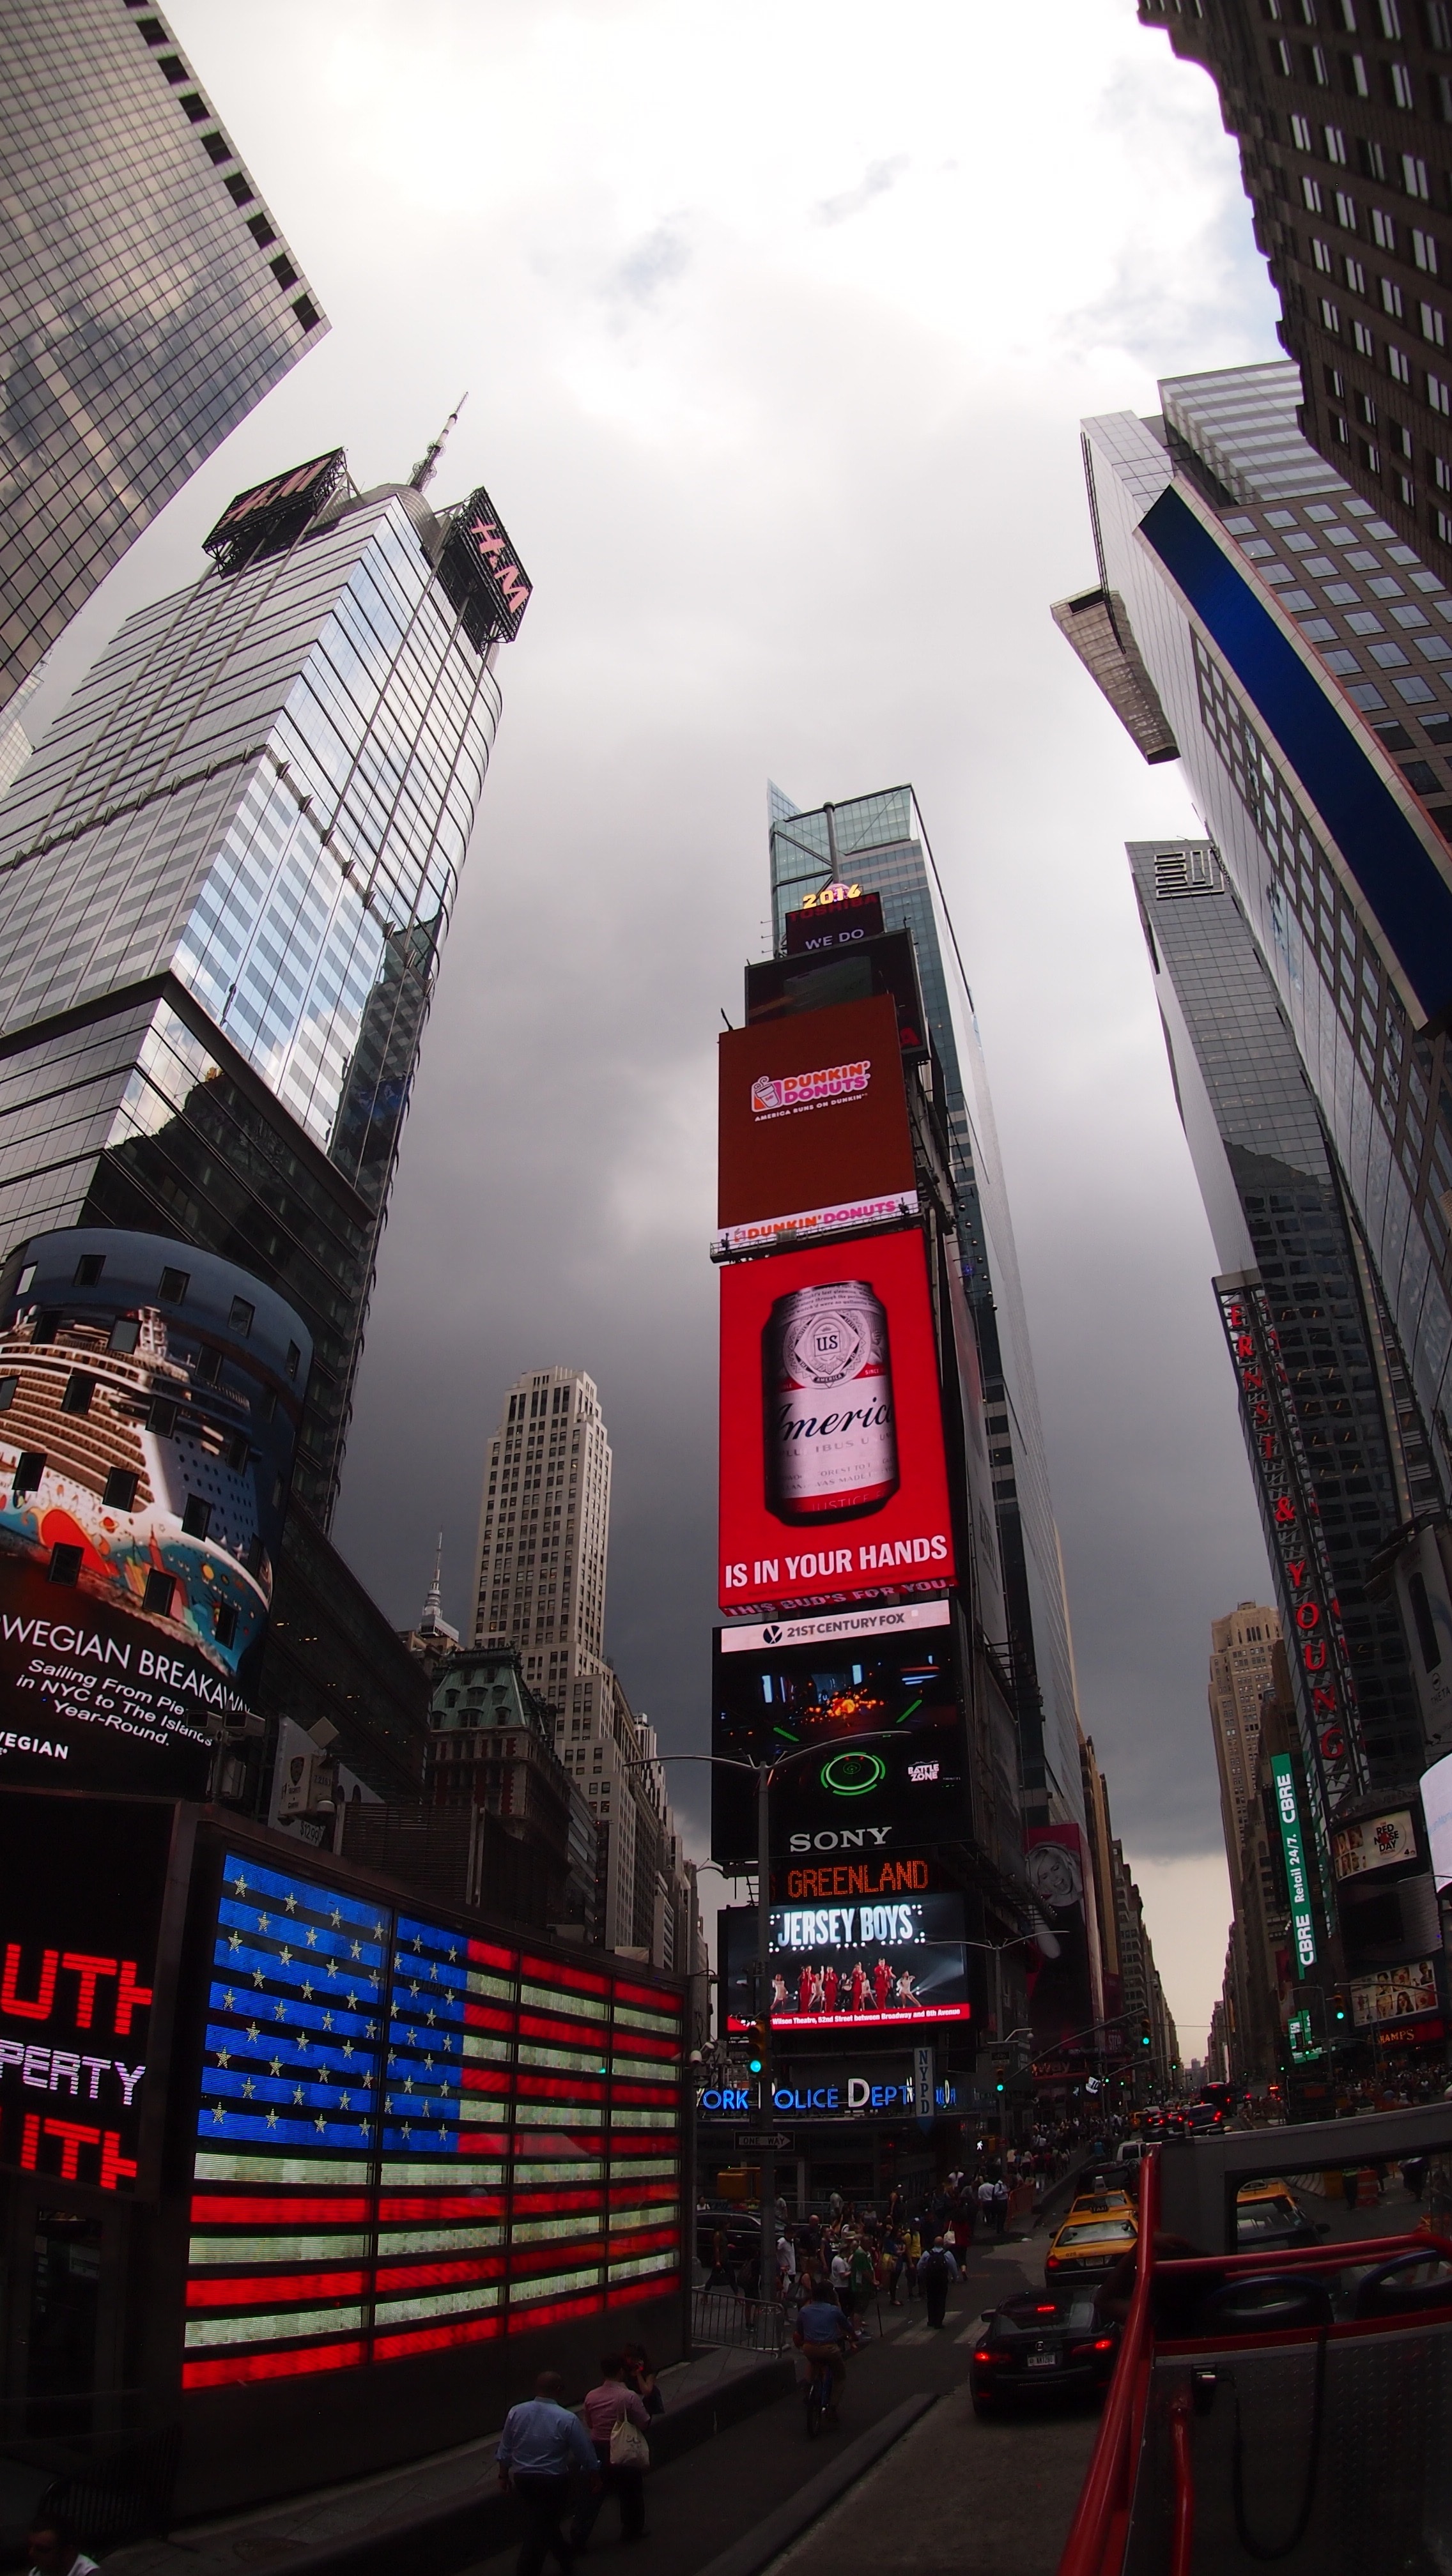
road, street, city, skyscraper, new york, advertising, cityscape, downtown, landmark, sightseeing, stadium, public transport, jam, metropolis, time square, urban area